Sal Butera

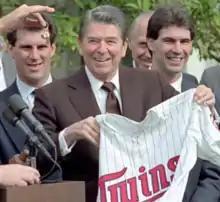
Butera, Ronald Reagan and Steve Lombardozzi (from left) in 1987

Butera remained with the Twins as Butch Wynegar's back-up until Spring training 1983 when he was dealt to the Detroit Tigers. Injuries limited Butera to only four games with the Tigers, with most of his season being spent with their Triple-A affiliate, the Evansville Triplets. He was released at the end of the season.